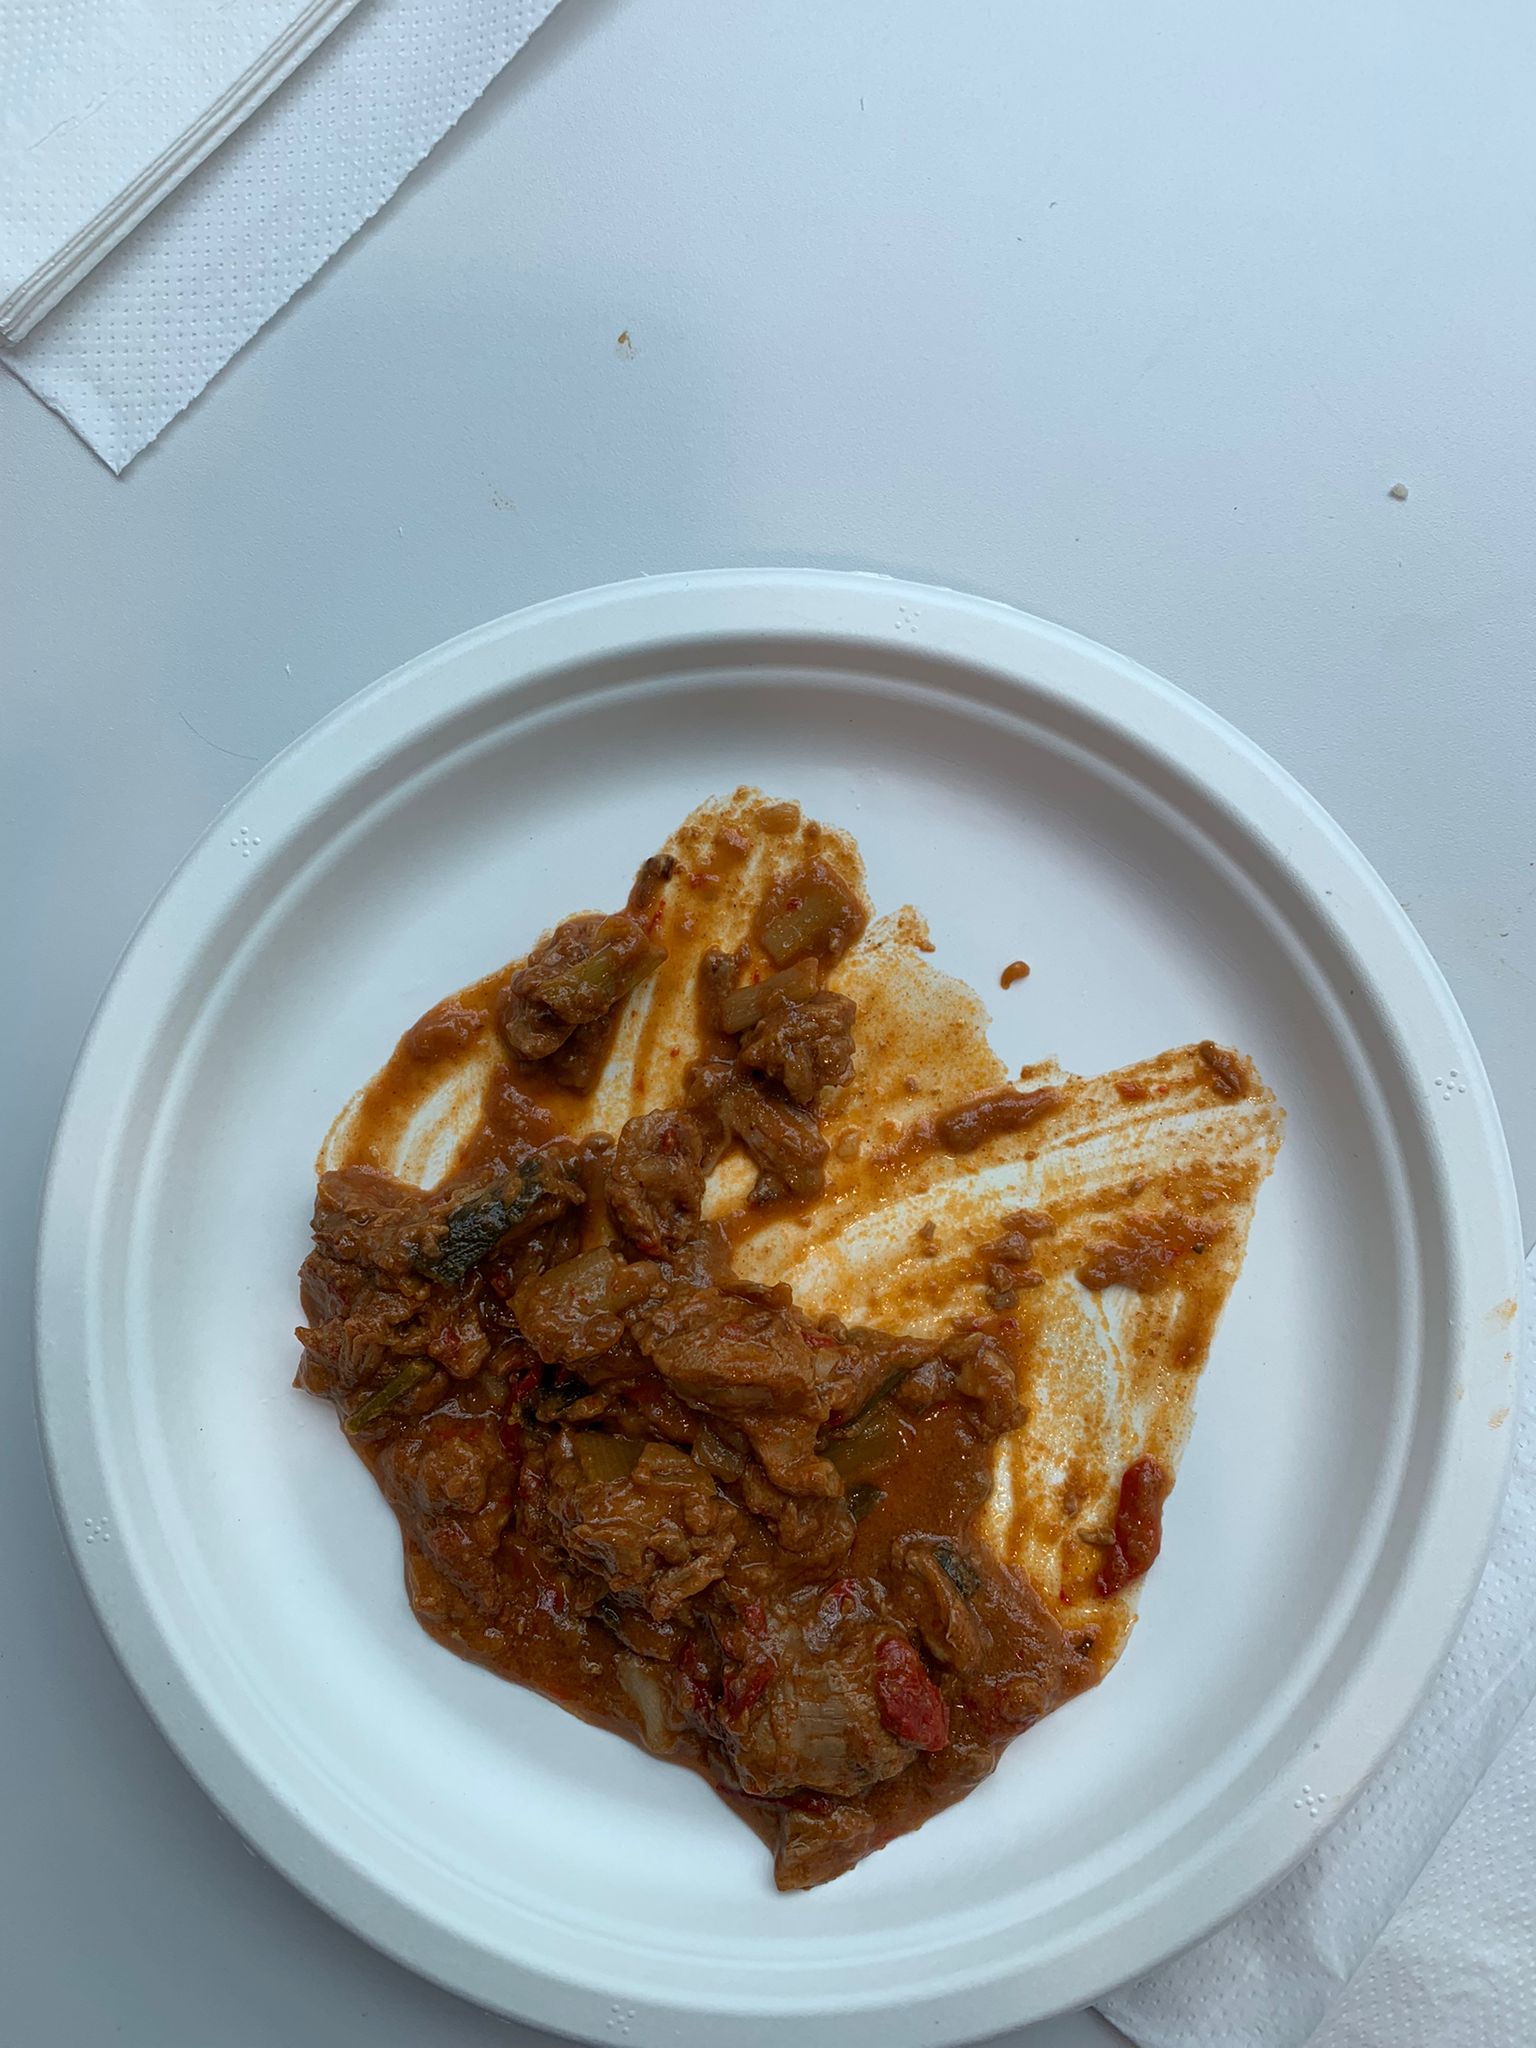
Ingredients: goulash